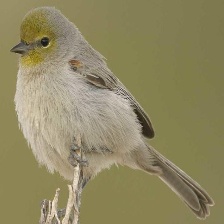
Species: VERDIN
Scientific name: AURIPARUS FLAVICEPS